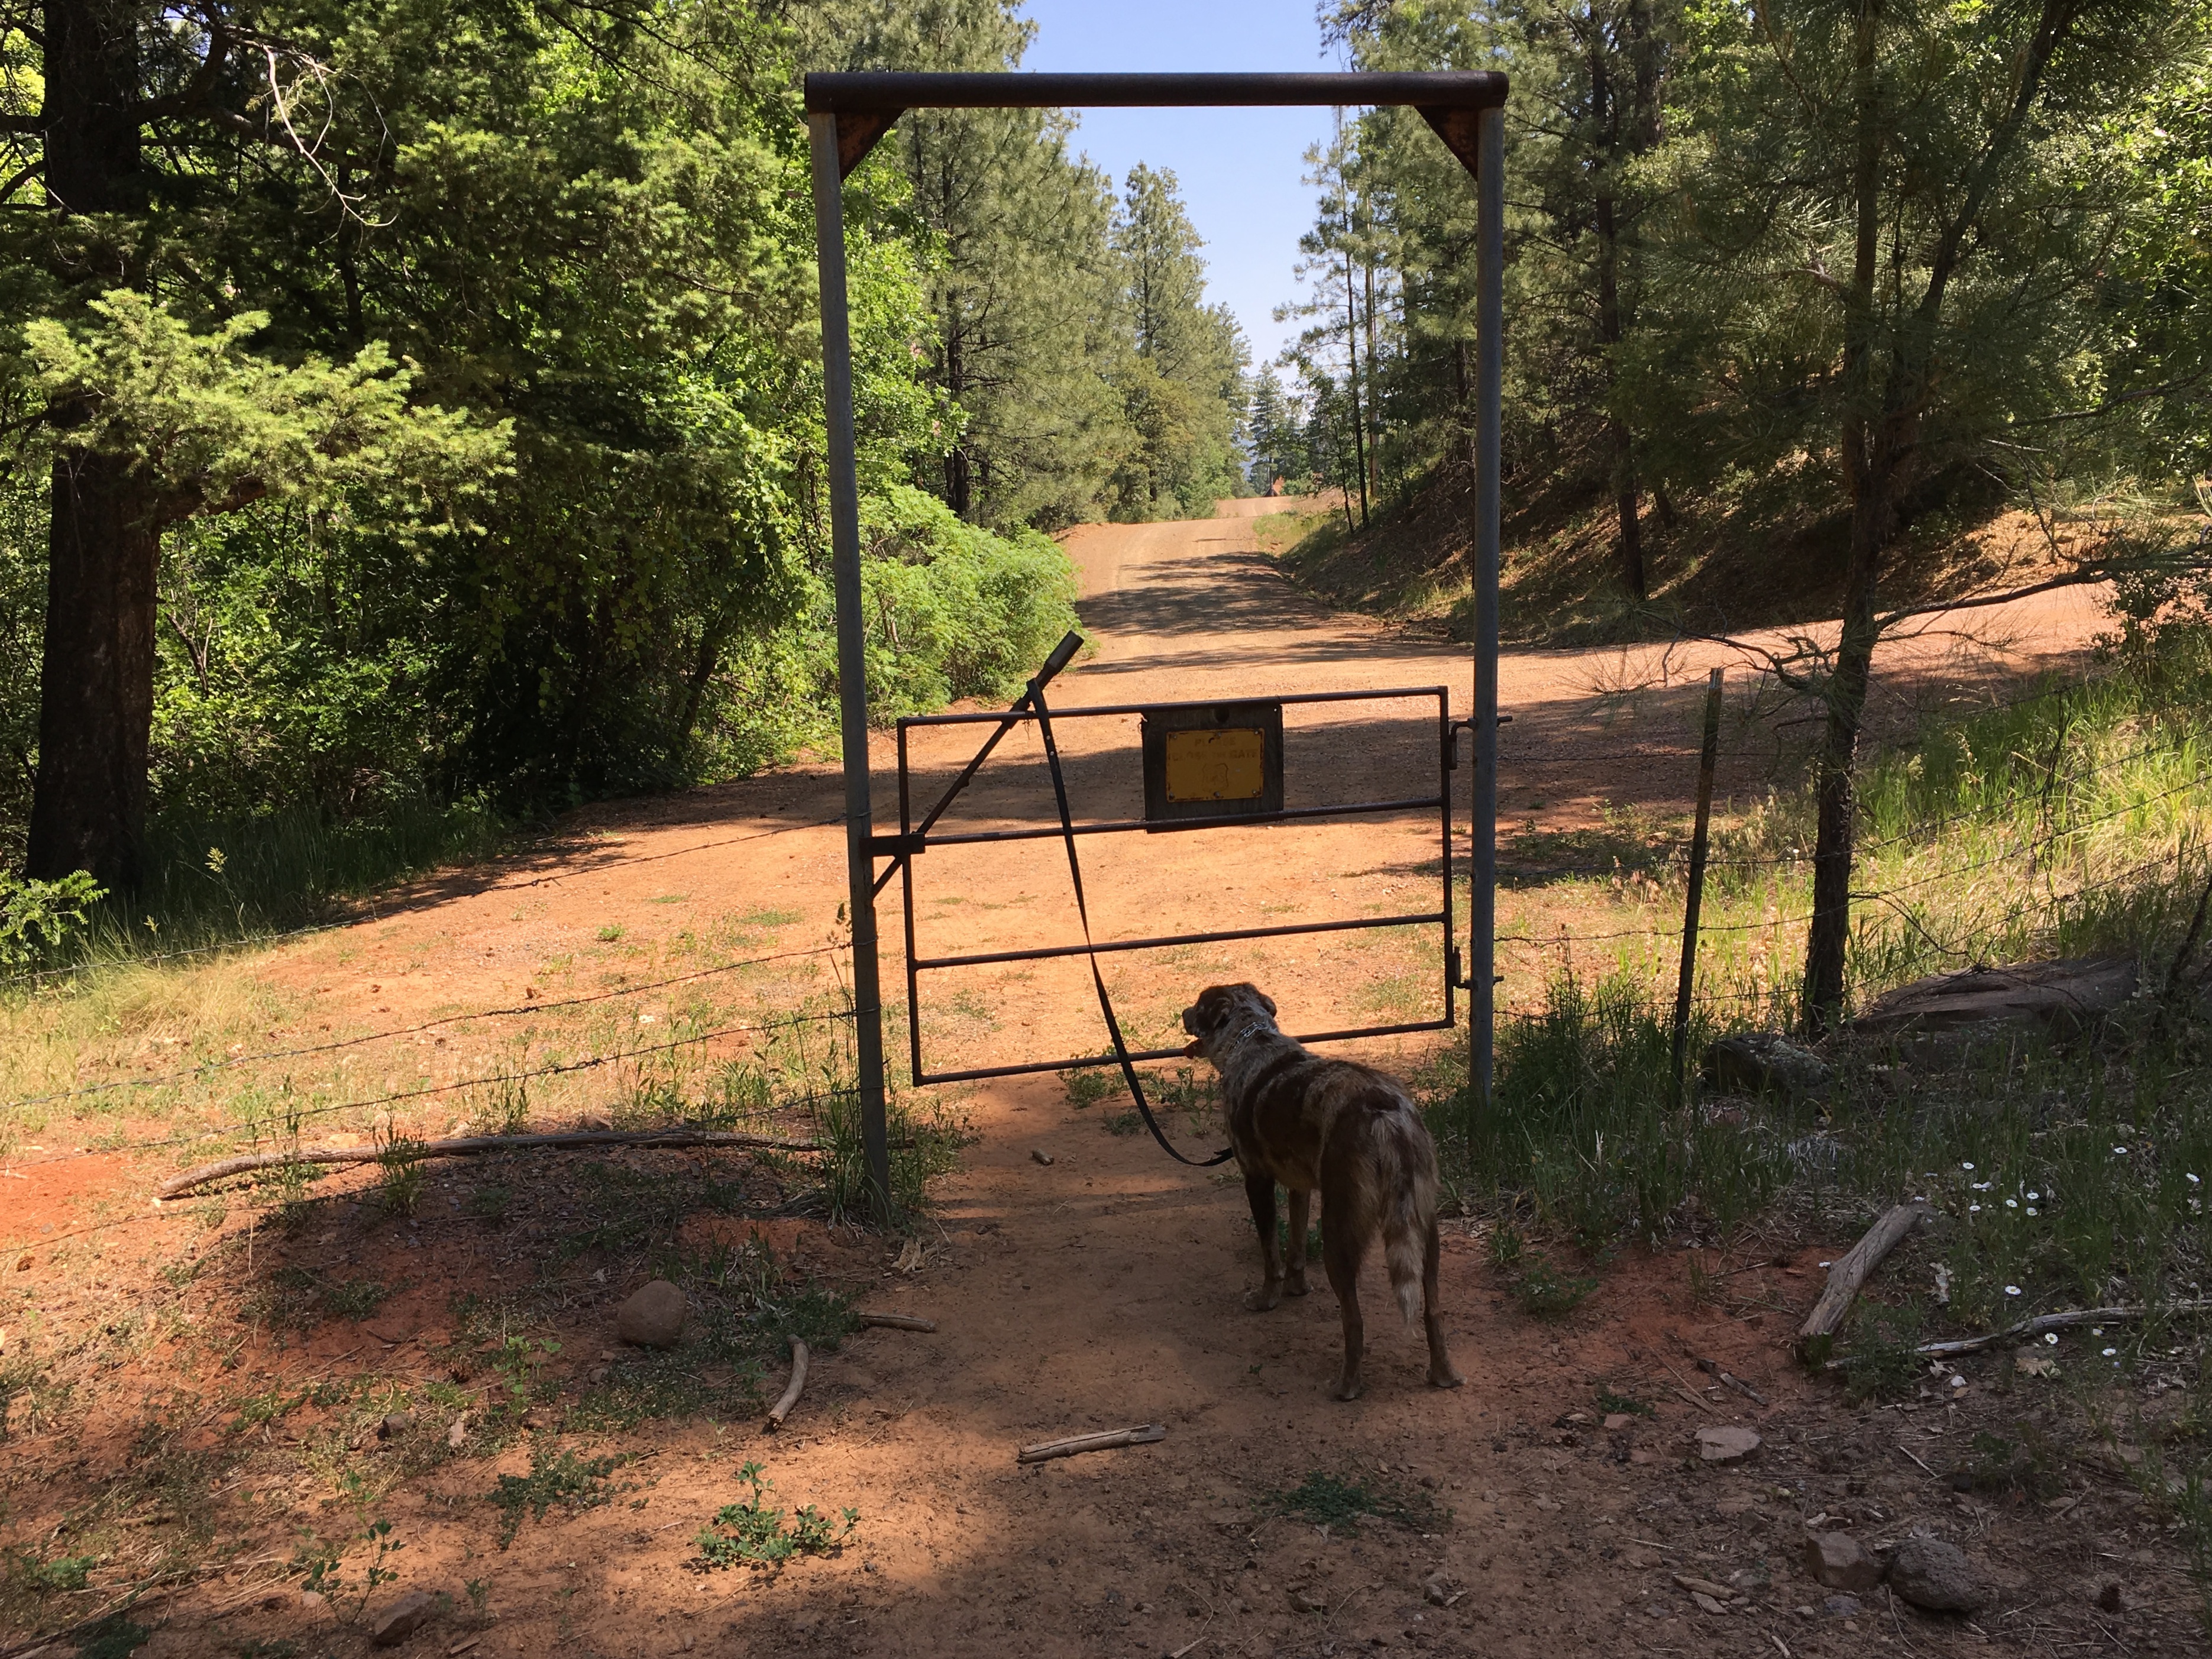
forest, wilderness, trail, dog, ranch, backyard, felix, yard